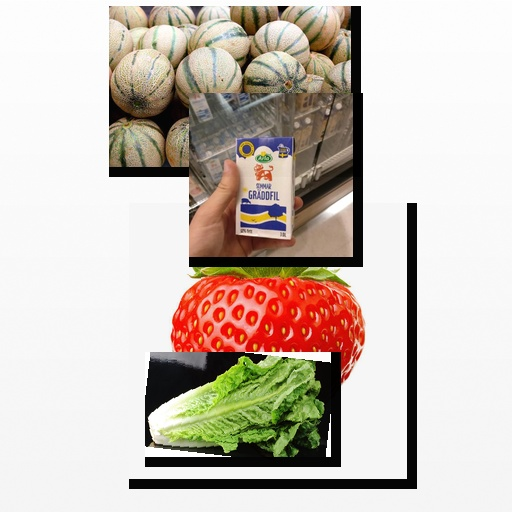
Food items: cantaloupe, lettuce, sour_cream, strawberry